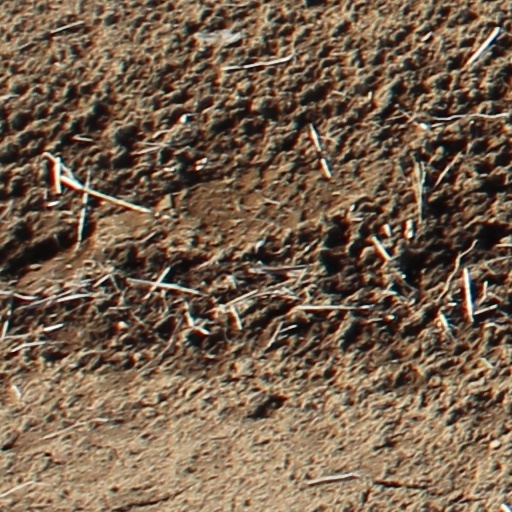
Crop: wheat